Sedona Ranger Station

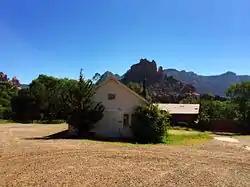
The front of the building

The Sedona Ranger Station was built by the U.S. Forest Service in Sedona, Arizona in 1917 to administer the Red Rock Ranger District of Coconino National Forest. The ranger station complex includes a residence, a barn and a pump house. The house is a wood frame single story bungalow-style building on a sandstone foundation.